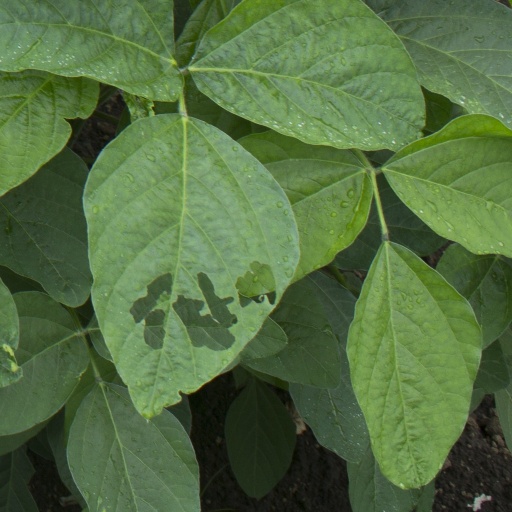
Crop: soybean